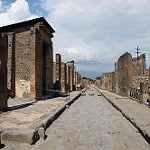
Scene: Outdoor